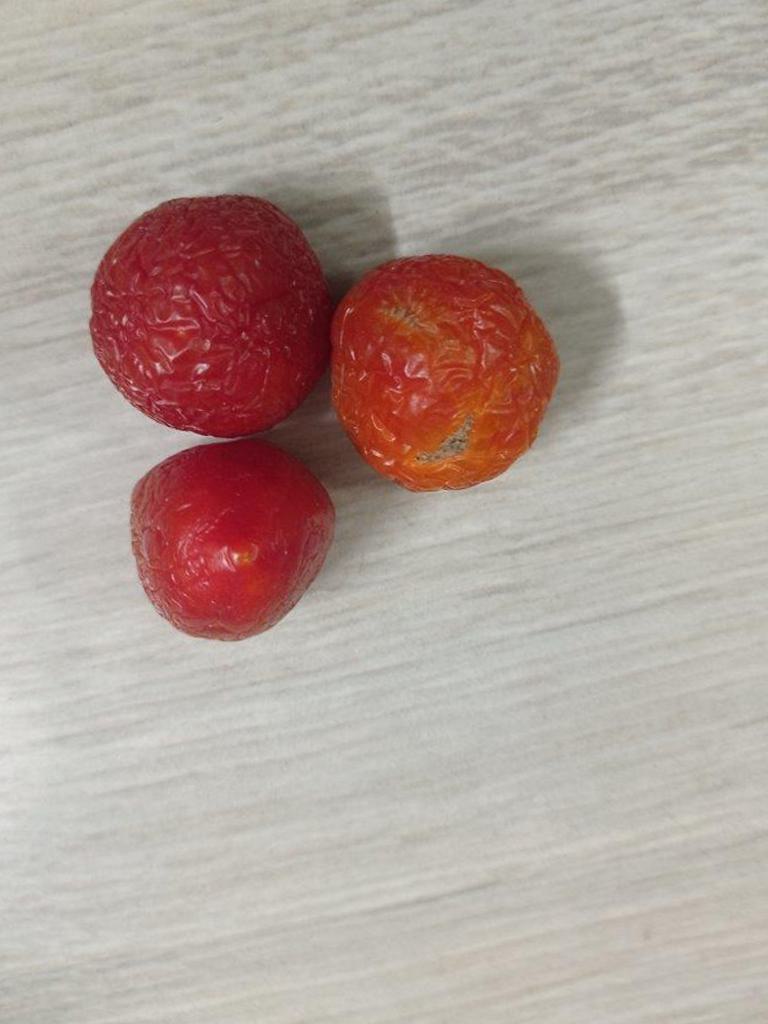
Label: Rotten